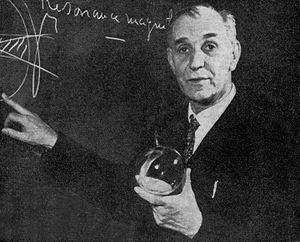
Alfred Kastler, né le 3 mai 1902 à Guebwiller et mort le 7 janvier 1984 à Bandol, est un physicien français qui a reçu le prix Nobel de physique de 1966. Ses découvertes ont apporté la technique du pompage optique, permettant d'augmenter considérablement les connaissances en physique atomique.